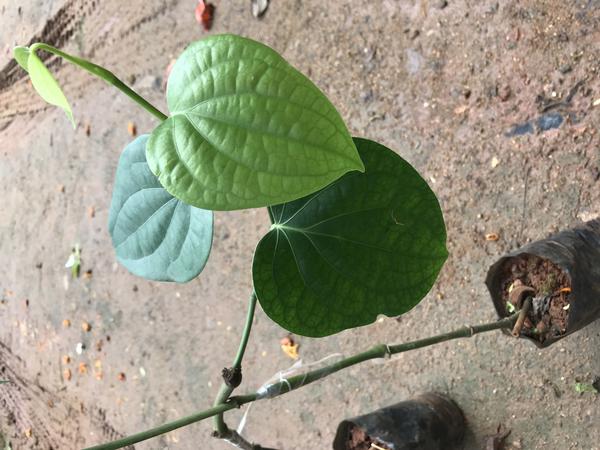
Plant: Pepper